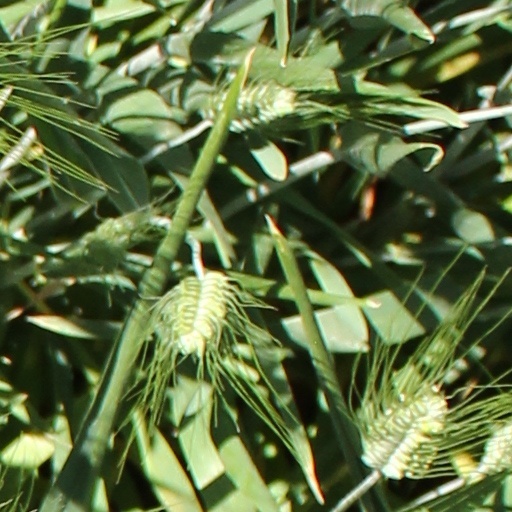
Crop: wheat